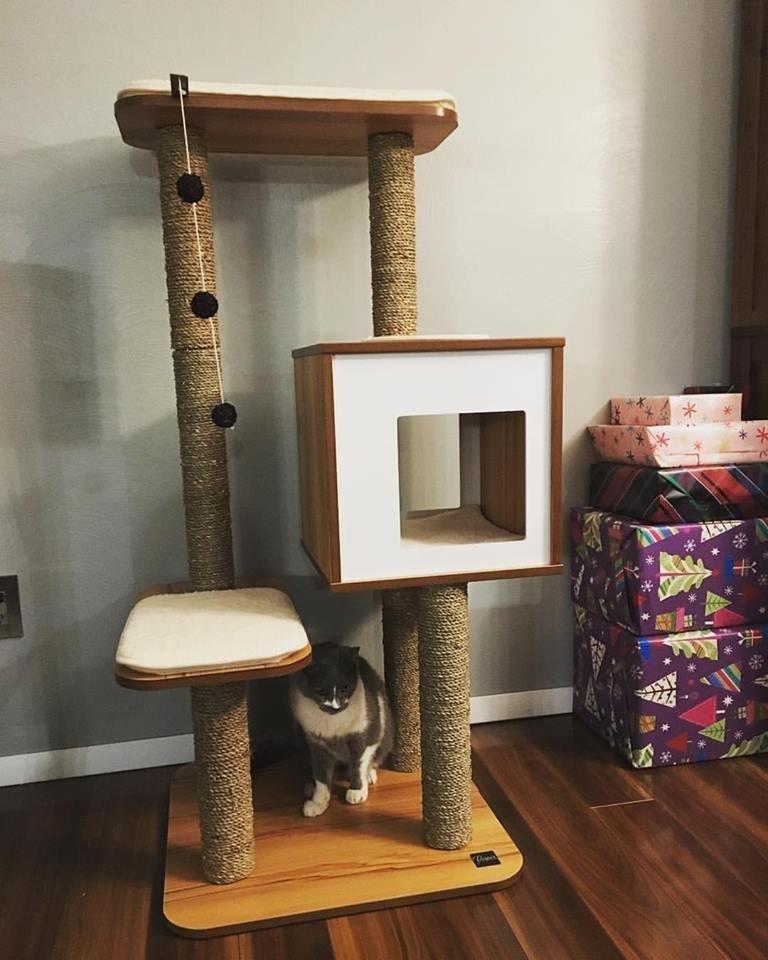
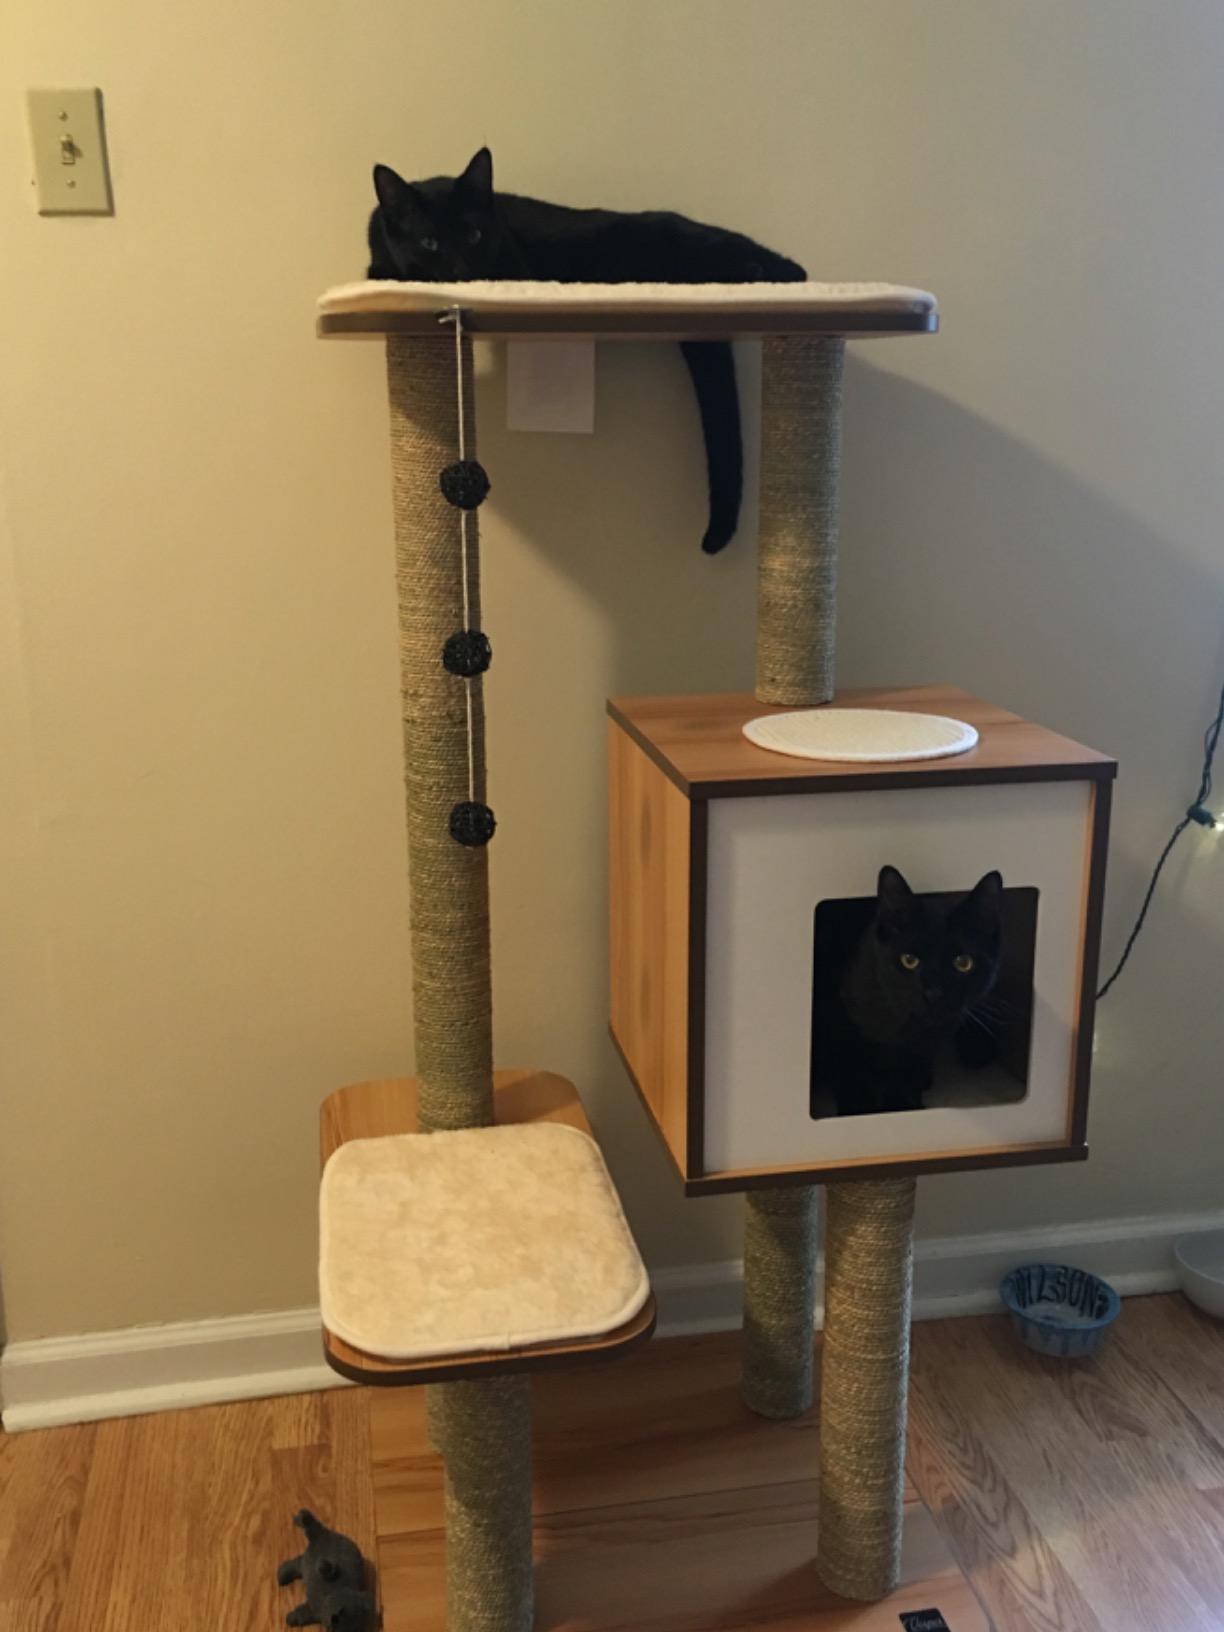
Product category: items_cat tree
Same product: yes